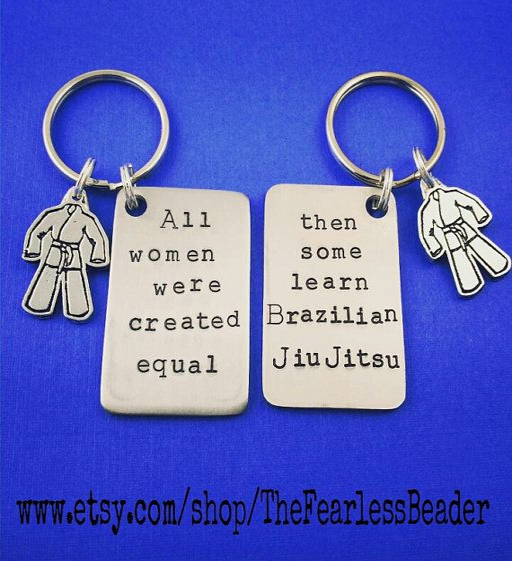
the front of this keychain says all women were created equal and on the back : then some learn martial art .